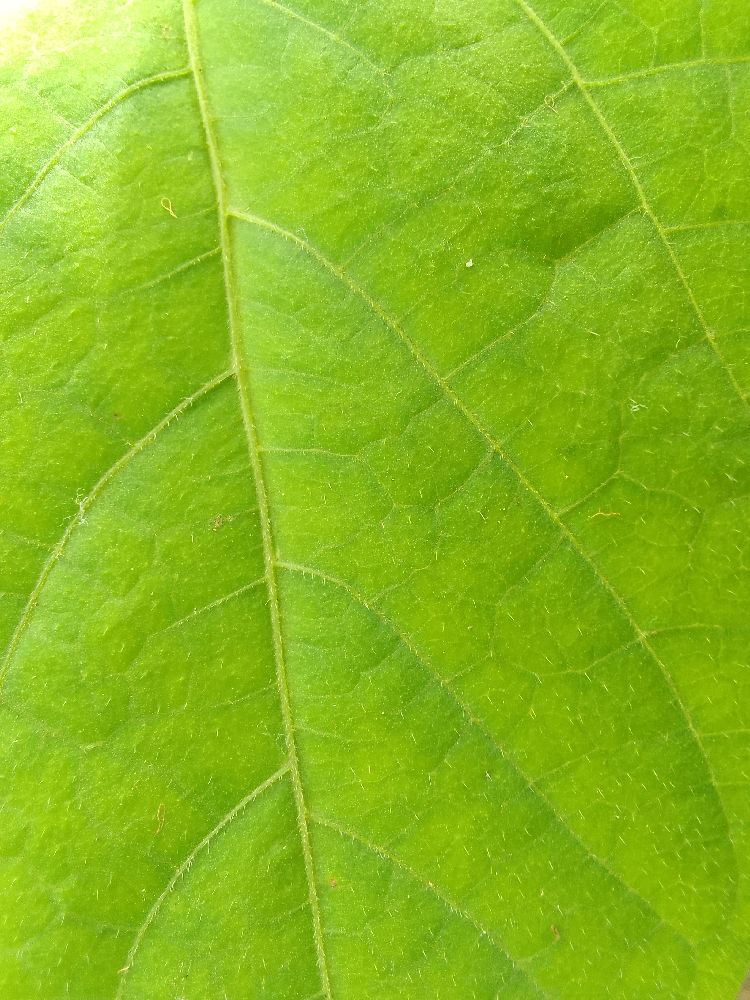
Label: healthy